Weight management

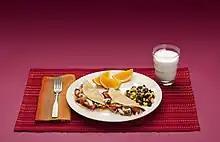
A dinner example of portion sizes relative to food groups

Some studies have suggested that using smaller plates might help people to consume smaller portion sizes.